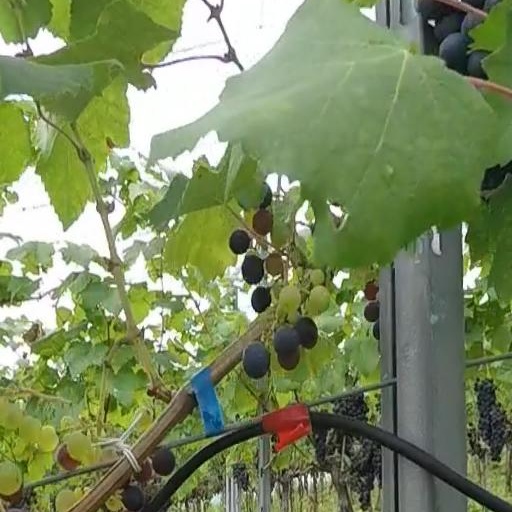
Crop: grape